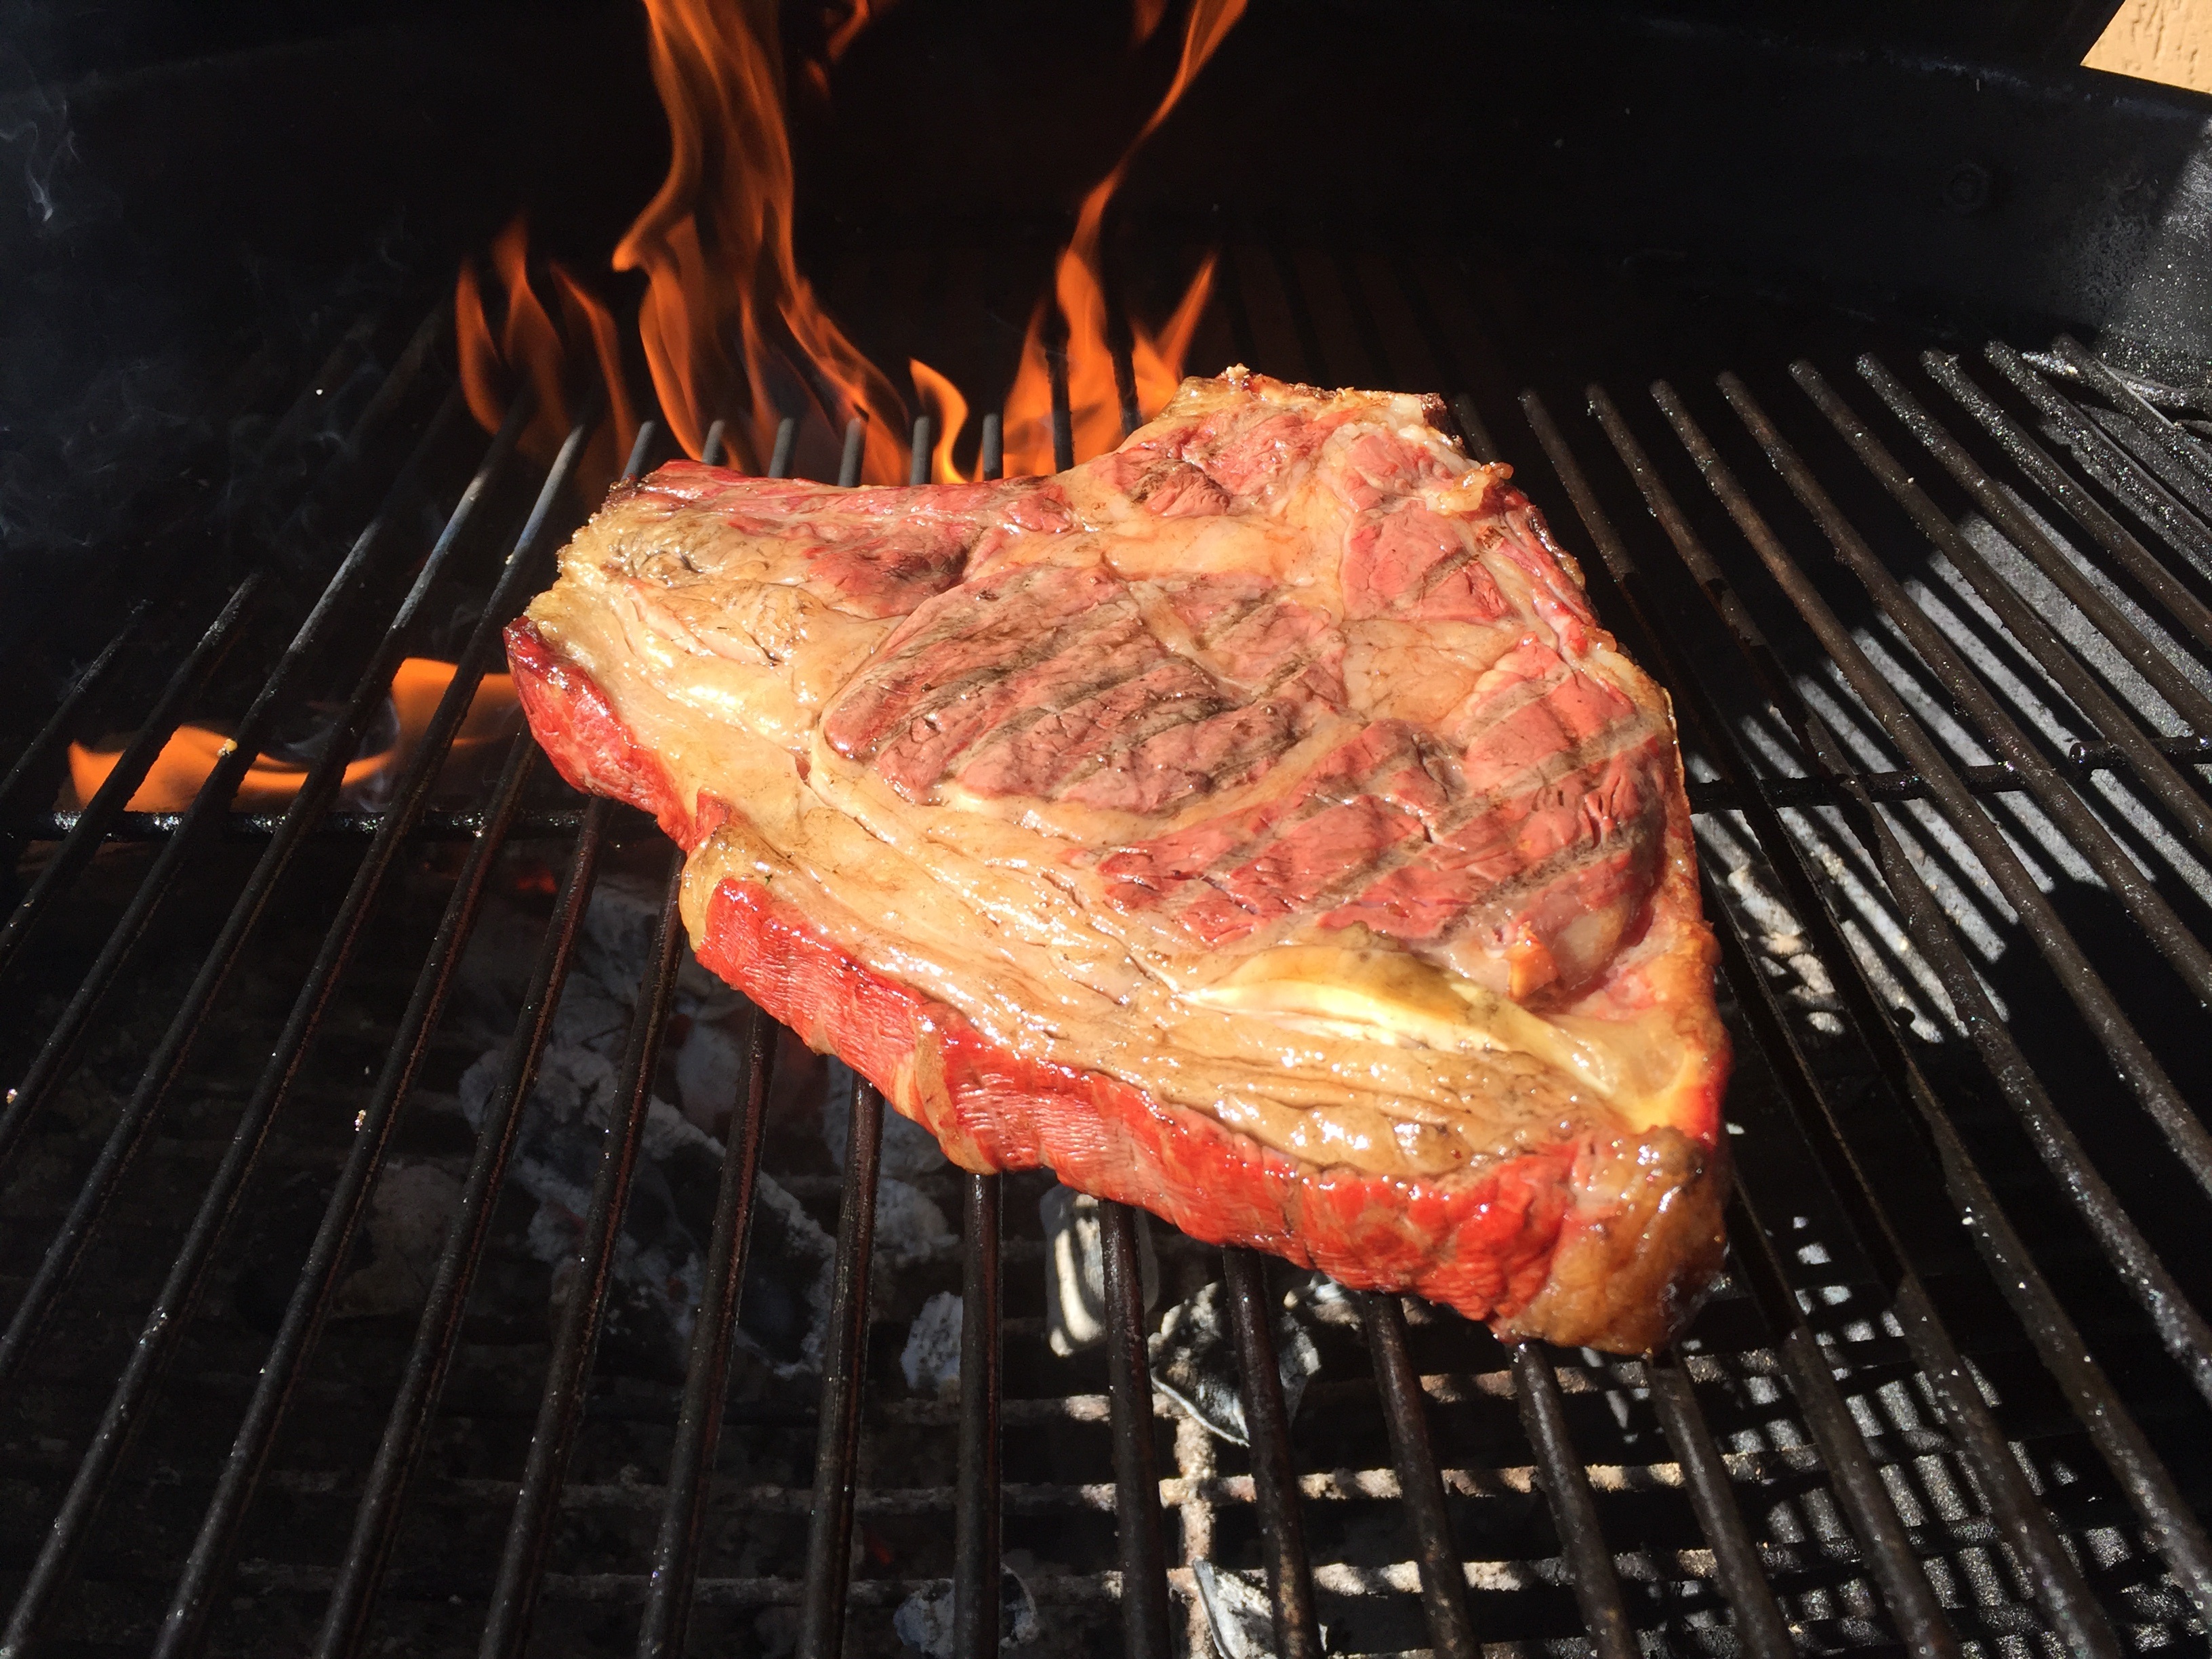
dish, food, cooking, bbq, meat, barbecue, cuisine, steak, grid, roasting, embers, grilling, barbecue grill, human action, outdoor grill, animal source foods, kobe beef, lamb and mutton, churrasco food